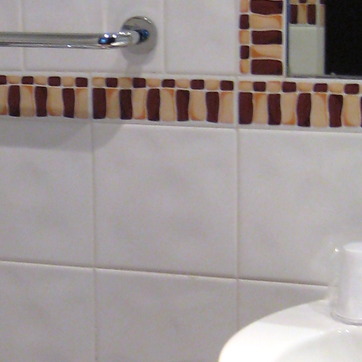
Material: tile